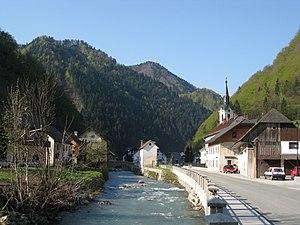
Železniki est une commune située dans la région de Haute-Carniole au nord-ouest de la Slovénie.